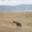
Label: plain